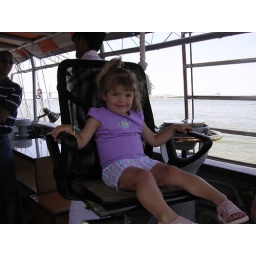
Captian Courtney! This is on a sailing boat. The boat is from India. There was a tall ship event in Charleston.